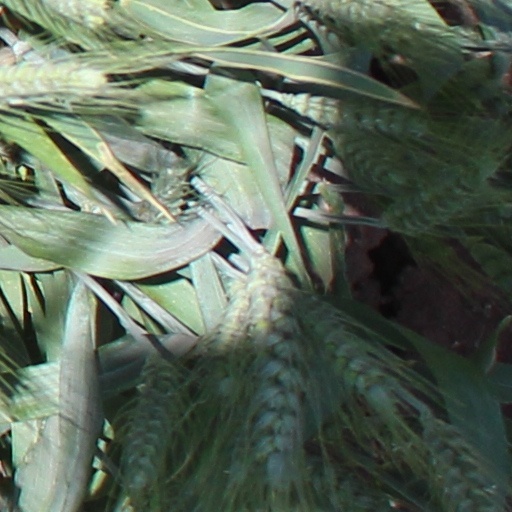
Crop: wheat